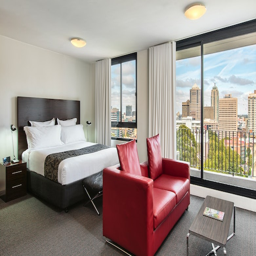
a picture of modern hotel rooms